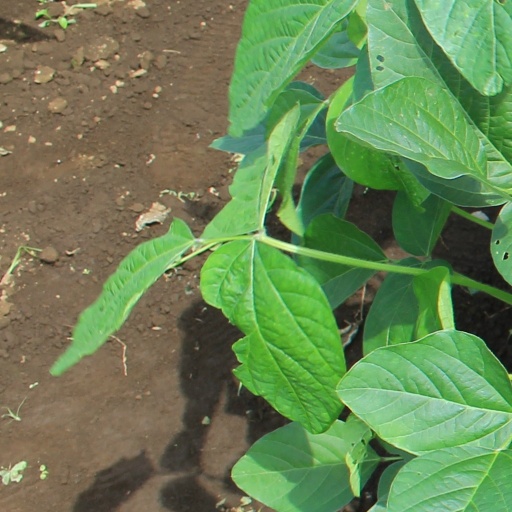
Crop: soybean